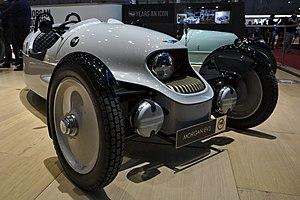
La Morgan 3-Wheeler est une voiture produite par Morgan Motor de 1909 à 1952. Cinquante-neuf ans après sa disparition, une seconde génération sort en 2011 de l'usine de Mavern Link. La 3-Wheeler est appelée ainsi en référence à ses trois roues.